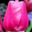
Label: tulip